Oshin, King of Armenia

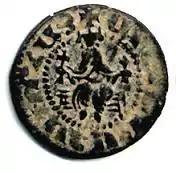

Oshin (1282 – 20 July 1320) was king of the Armenian Kingdom of Cilicia, ruling from 1307 to 1320. He was a member of the House of Lampron, the son of Leo II, King of Armenia and Queen Keran.